Historic Camden Revolutionary War Site

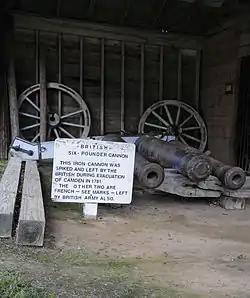
Historic Camden Revolutionary War restoration, September 2012

Historic Camden Revolutionary War Site is a national historic district and open-air museum located in Camden, Kershaw County, South Carolina, United States. Roughly 40 minutes away from Columbia, the state capitol, it is one of the state's largest tourist attractions. The 107-acre site is also known as Historic Camden Revolutionary War Restoration, and as the British Revolutionary War Fortifications. Camden contains preserved structures and grounds that are representative of the Southern theater of the American Revolutionary War. The site is managed by a consortium of private donors and local governments. The area is also an affiliated unit of the National Park Service.